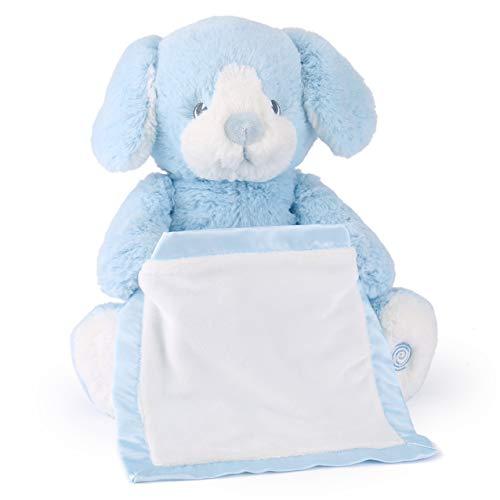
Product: Spin Master Peek a Boo Puppy Animated Stuffed Animal Plush, Blue, 10"
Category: Toys & Games | Stuffed Animals & Plush Toys | Stuffed Animals & Teddy Bears
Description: Bashful blue Peek-A-Boo puppy features safe, soft embroidered eyes and movable arms holding a matching, satin-accented blanket that provides additional tactile play sensation.
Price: $19.09